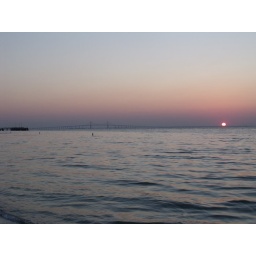
wide view of Tampa Bay with the red sun set in the purple sky